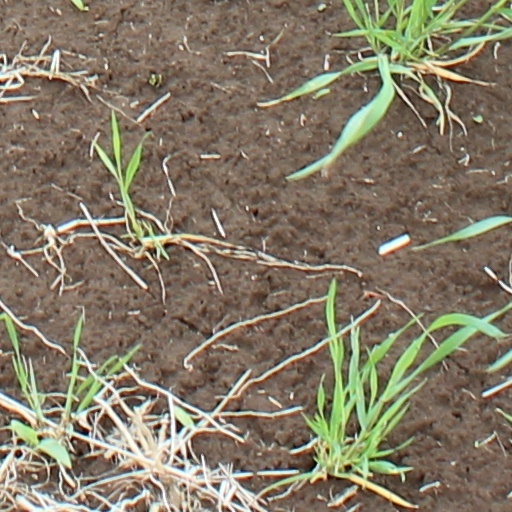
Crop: wheat